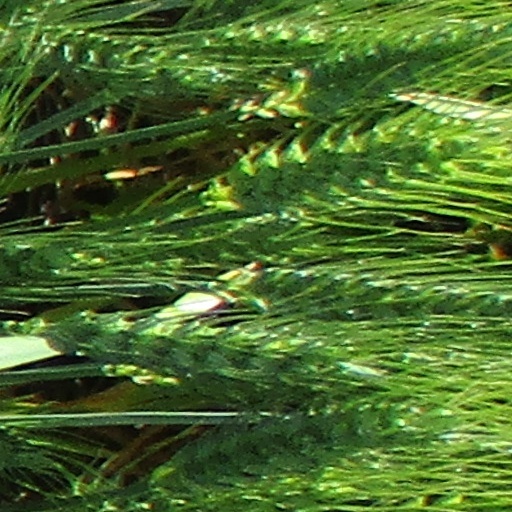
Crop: wheat